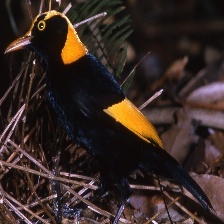
Species: REGENT BOWERBIRD
Scientific name: SERICULUS CHRYSOCEPHALUS